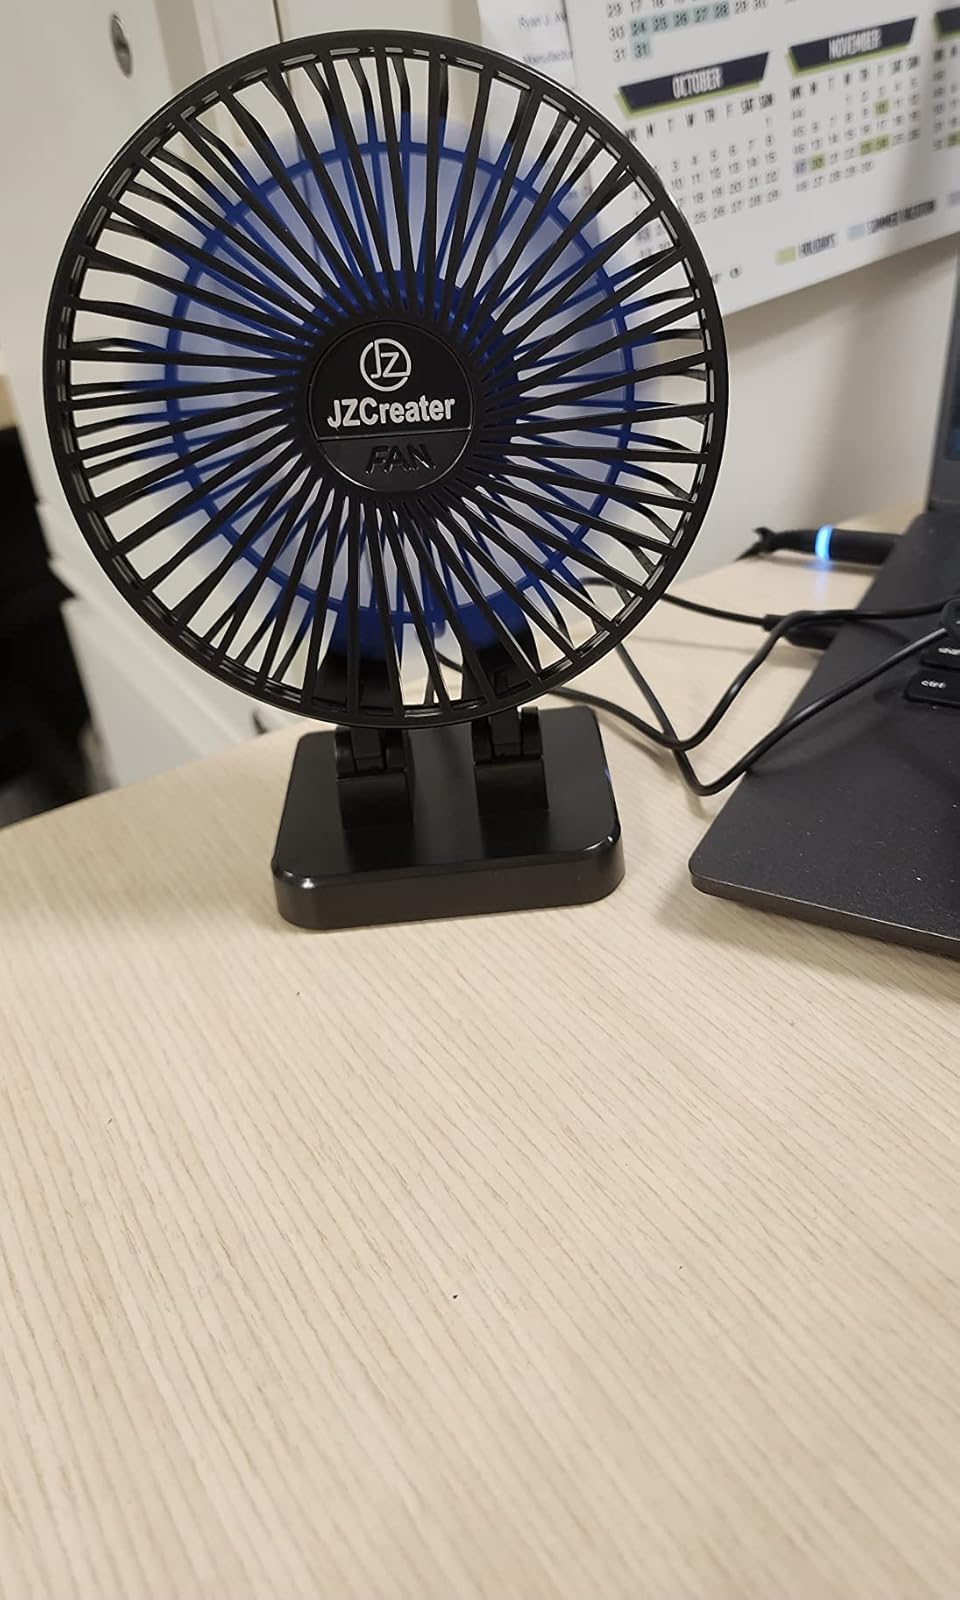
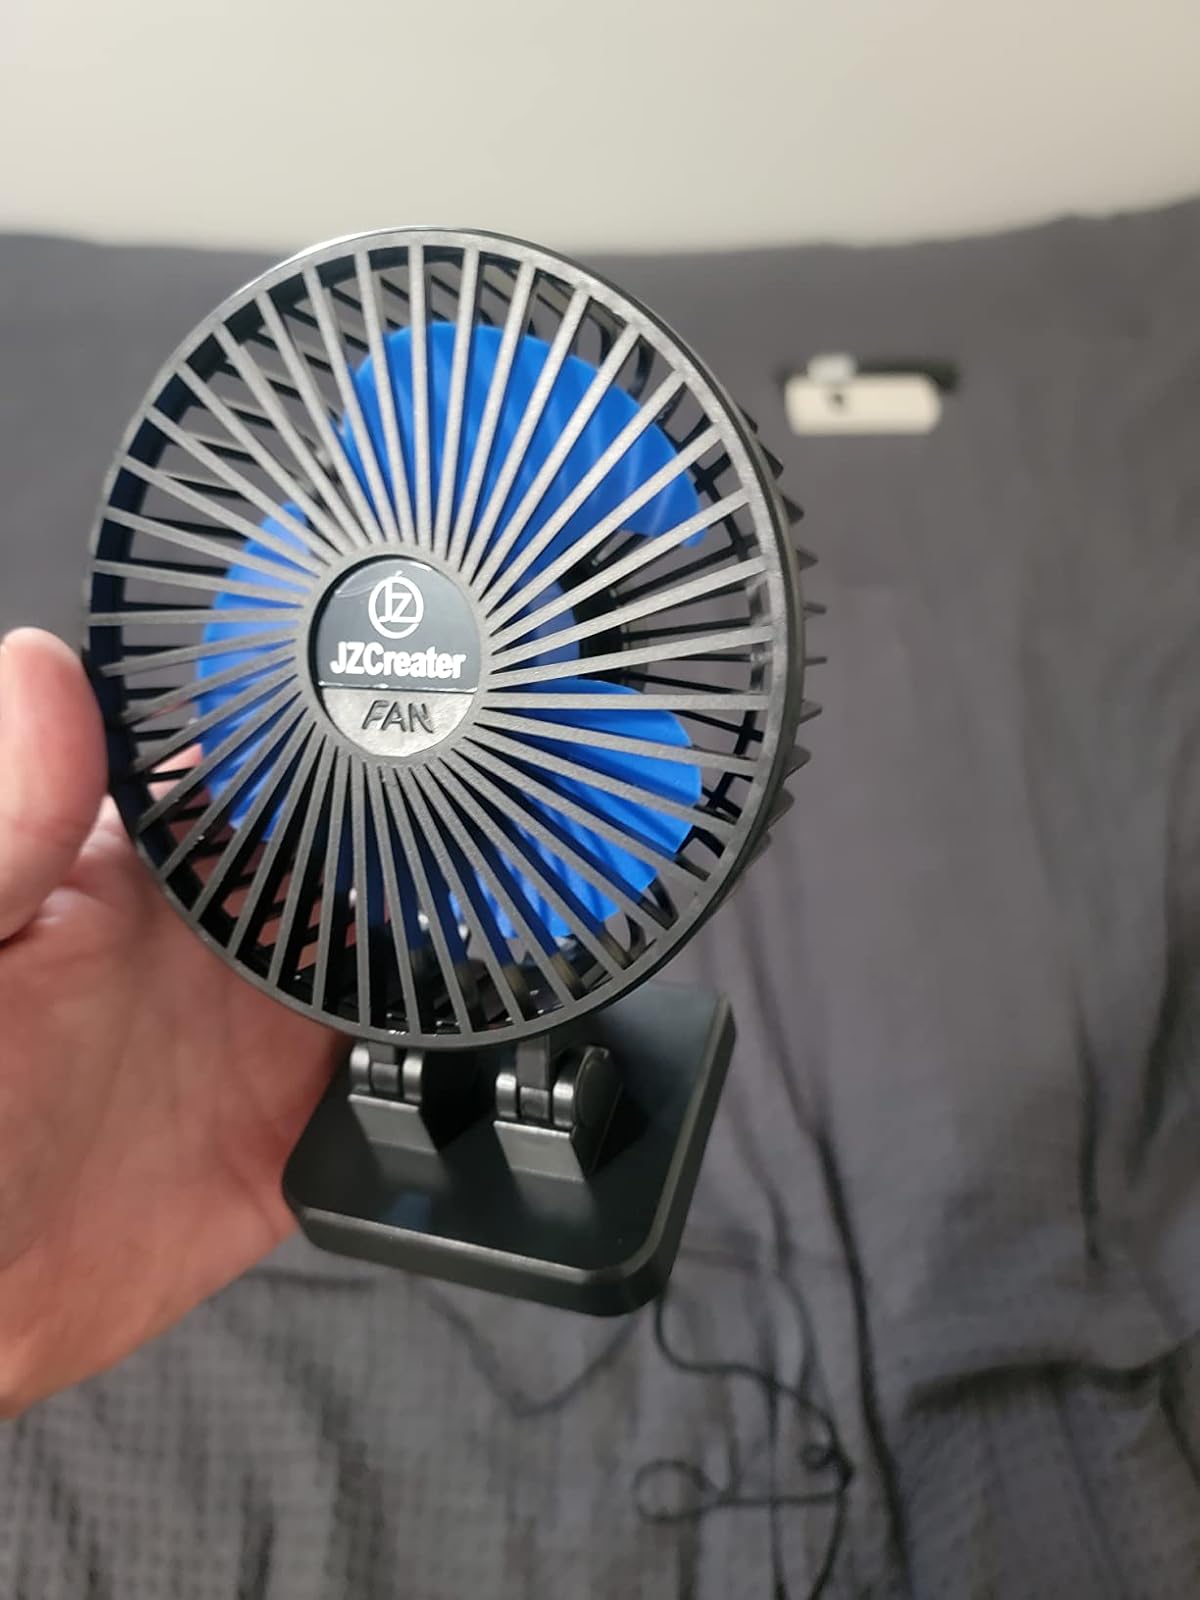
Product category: fan
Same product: yes